Enzo Fittipaldi

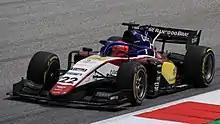
Fittipaldi driving the Dallara F2 2018 during the 2022 Spielberg Formula 2 round

On 16 February 2022, Fittipaldi announced that he would remain with Charouz for 2022, partnering Euroformula Open graduate Cem Bölükbaşı. Fittipaldi failed to score points in the opening two rounds, taking 11th place twice. In Imola he qualified 15th, but was demoted three places for the sprint race due to impeding, he finished the sprint race in 12th. In the feature race, as a result of an opportunistic tyre strategy, Fittipaldi found himself in a net fifth place following the pit stops. A crash for Roy Nissany followed, and in the last laps passed Logan Sargeant and Ralph Boschung for second place, and his first F2 podium. This would become the starting point for a run of consistent points finishes. The Brazilian qualified 11th in Barcelona, missing out on reverse pole by 15 thousandths. He managed to take the final points' positions in eighth during the sprint race, courtesy of overtaking Jake Hughes on the fourth last lap. In the feature race, an alternate strategy he was on proved to be successful, overtaking car after car to claim sixth place.